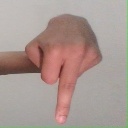
अक्षर: प